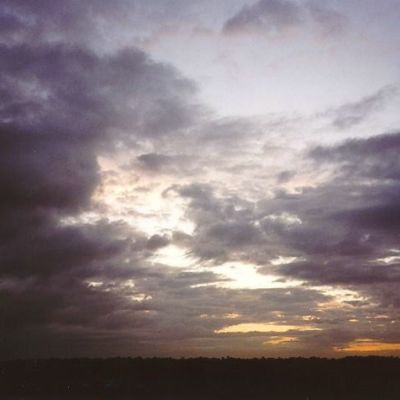
Cloud type: Stratocumulus (Sc)